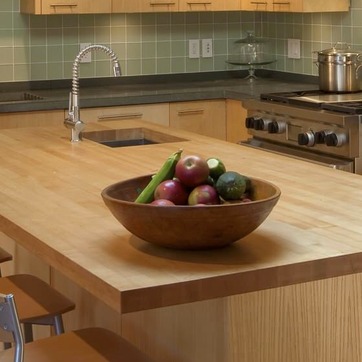
Material: food